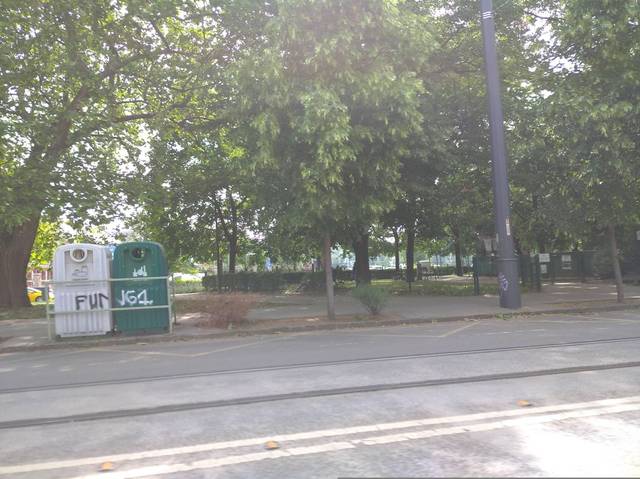
Region: Hungary
Coordinates: 47.524, 19.037